Oenanthe silaifolia

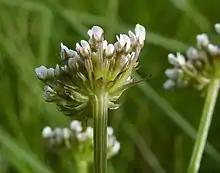
Close-up of the bracteoles below a single umbellule

The first description of narrow-leaved water-dropwort was by the German botanist Friedrich August Marschall von Bieberstein in his "Flora Taurico-Caucasica" in 1819. It has dozens of synonyms (i.e. other authors have subsequently named the same plant, but Bieberstein's name has precedence), including "O. biebersteinii" Simon (1903), "O. peucedanifolia" Heuff. ex Boiss. (1873) and "Phellandrium lobelii" Bubani (1899). A full list can be found in the Synonymic Checklists of the Plants of the World. A few forms and varieties have also been named, but none is currently accepted. It is not known to hybridise with any other species.